History of Mexican Americans

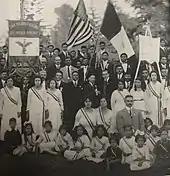
A "Junta Patriótica" club

In the 1890s, the railroad and mining industries continued to expand. These industries needed massive pools of labor to fill new jobs, many of which were filled by immigrants from Mexico. Immigrants entering the United States came from remote regions of Mexico, seeking relief from the increasingly brutal Porfiriato. The Texas Mexican Railway had connected the U.S. and Mexico in 1883, and this railway allowed for an increasingly integrated transnational transportation system between the two countries. Meanwhile, for elite Mexican American families who continued to undergo litigation involving disputed land claims, the federal government finally offered them some relief in 1891. The Court of Private Land Claims was created to settle disputes, providing a federally funded interpreter for the court. The New Mexico Territory, which had been urging such a commission for years, fell under the jurisdiction of the court, along with Colorado and Arizona. And though the Court did confirm some Nuevomexicano land grants, many were left unconfirmed.